Millennials

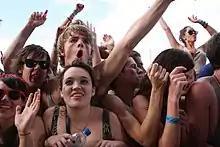

Having faced the full brunt of the Great Recession, millennials in Europe tended to be pessimistic about the future direction of their countries, though there were significant differences, the Pew Research Center found in 2014. Millennials from countries with relatively healthy economies such as Germany and the United Kingdom were generally happier than their counterparts from struggling economies, such as Spain, Italy, and Greece. On the other hand, the young were more likely than the old to feel optimistic.